Johannes Vermeer

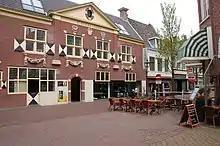
Replica of the St. Luke Guildhouse on Voldersgracht in Delft

Relatively little was known about Vermeer's life until recently. He seems to have been devoted exclusively to his art, living out his life in the city of Delft. Until the 19th century, the only sources of information were a few registers, official documents, and comments by other artists; for this reason, Thoré-Bürger named him "The Sphinx of Delft". John Michael Montias added details on the family from the city archives of Delft in his "Artists and Artisans in Delft: A Socio-Economic Study of the Seventeenth Century" (1982).